Pablo Insua

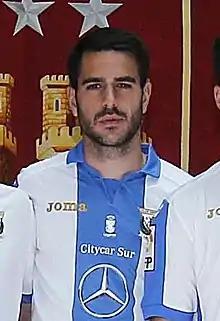
Insua with Leganés in 2016

Pablo Insua Blanco (born 9 September 1993) is a Spanish professional footballer who plays as a central defender for Granada.